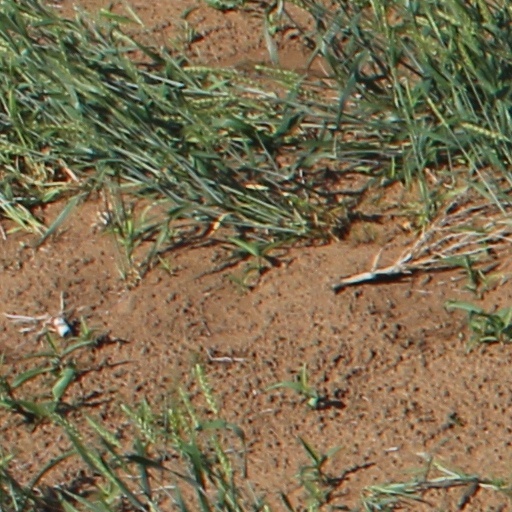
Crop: wheat